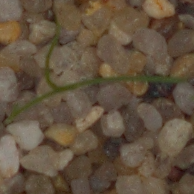
Label: loose_silkybent